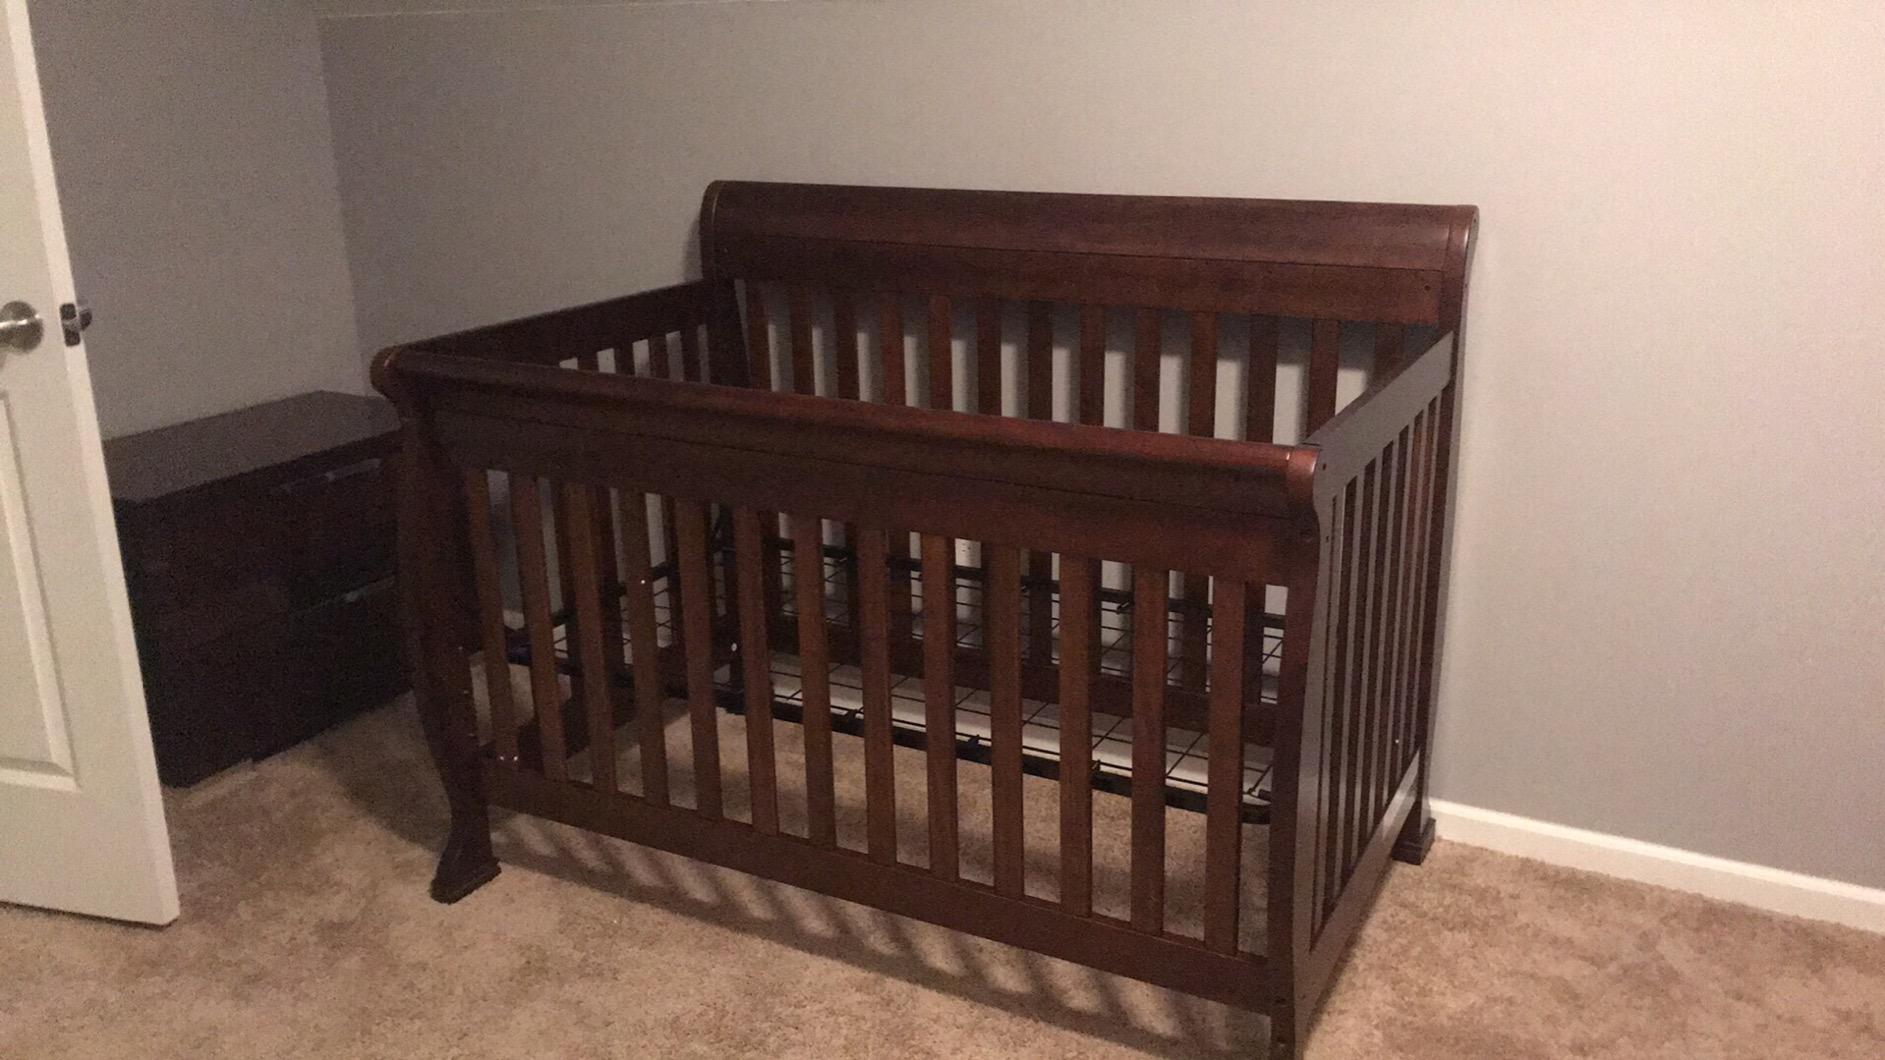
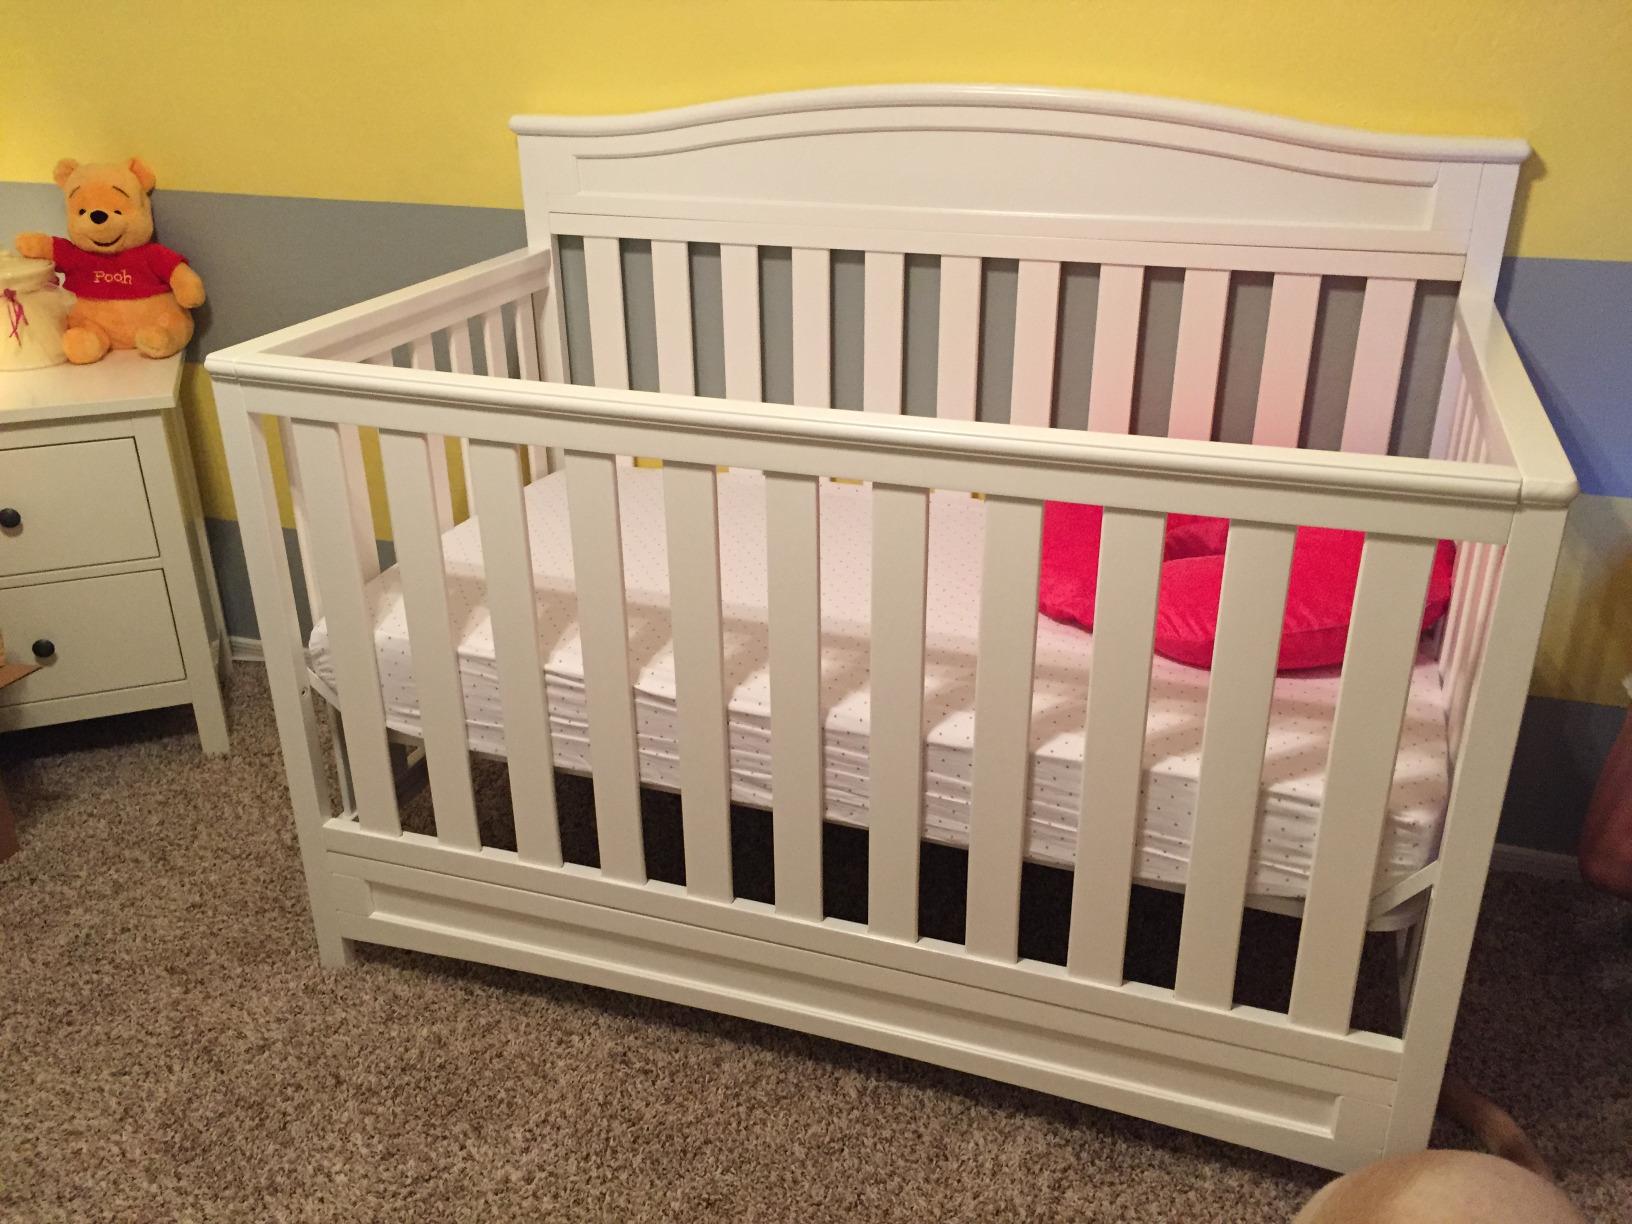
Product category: products_crib
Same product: no